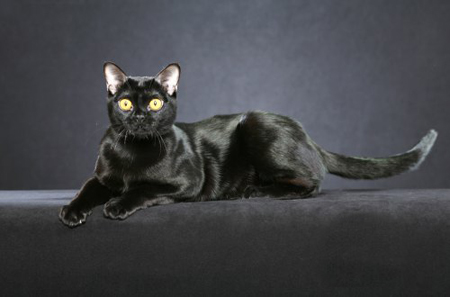
Animal: cat
Breed: bombay